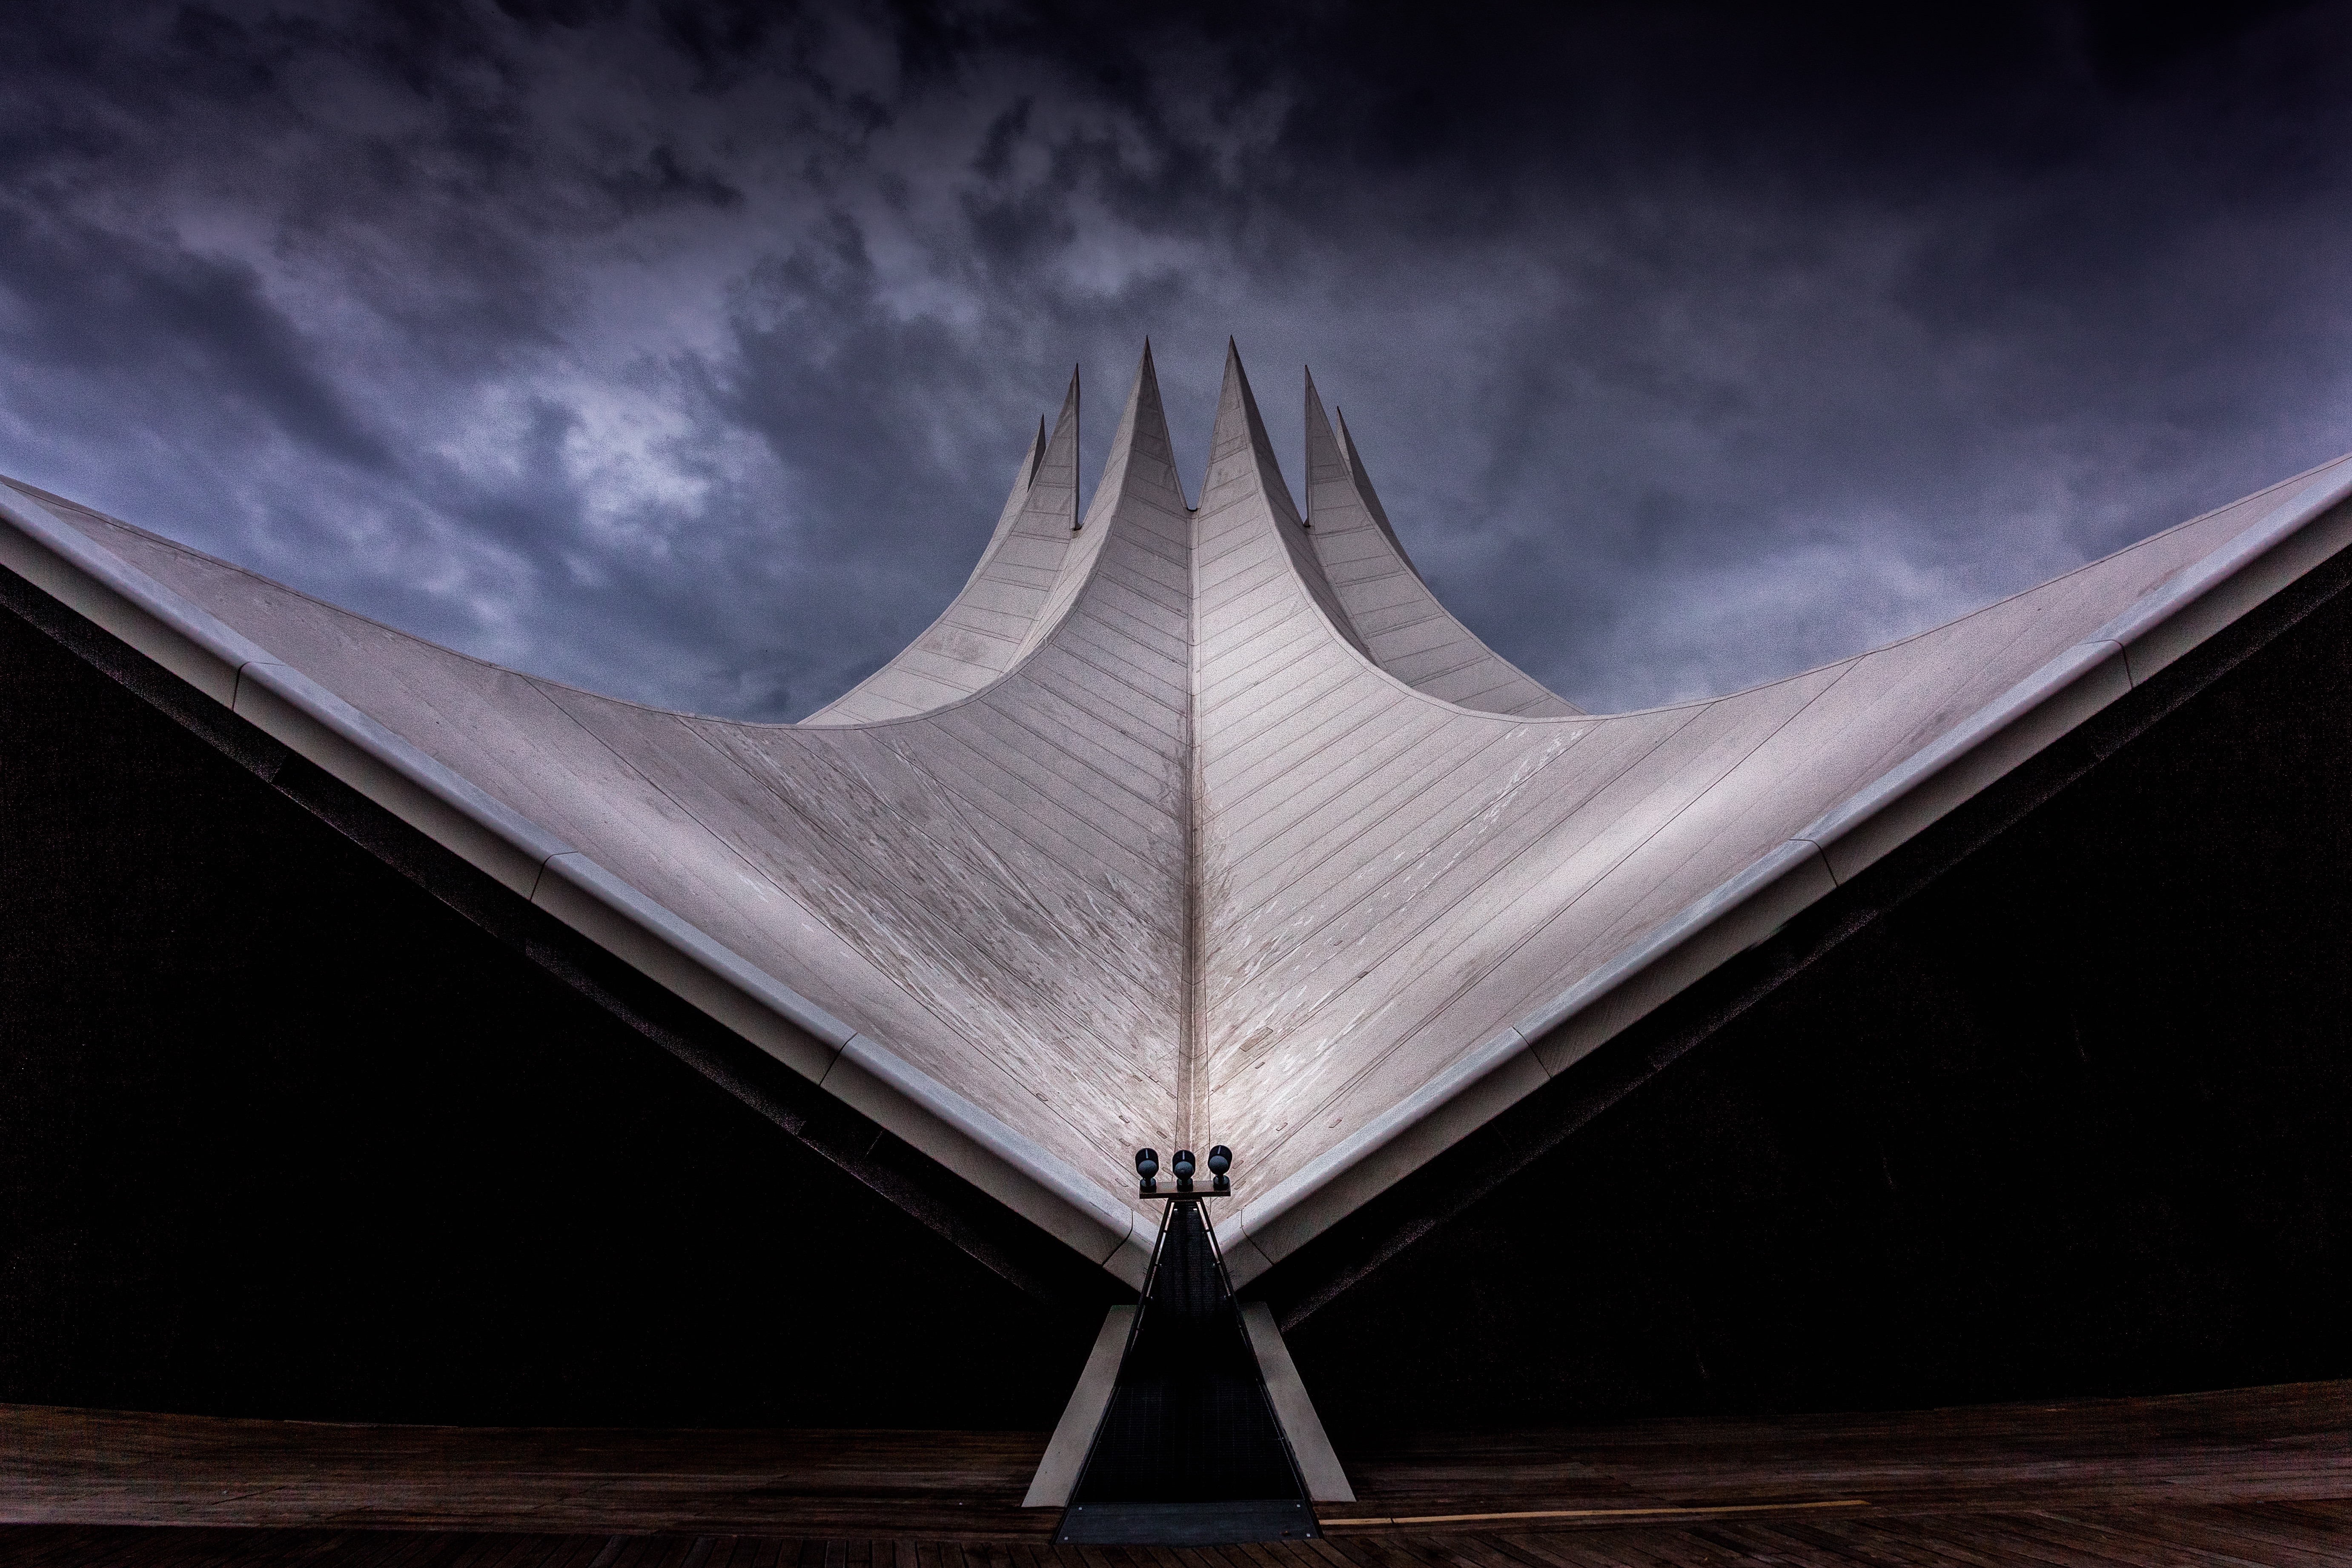
wing, light, cloud, architecture, night, wave, building, reflection, darkness, moonlight, canvas tent, art, symmetry, berlin, image, shape, screenshot, tempodrom, atmosphere of earth, computer wallpaper